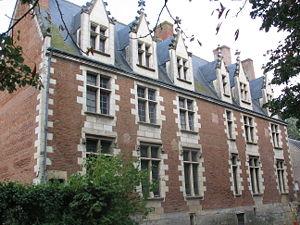
Le traité de Plessis-lès-Tours a été signé en septembre 1580 entre les Provinces-Unies et le duc François d'Anjou. Selon les termes de ce traité, François d'Anjou acceptait le trône des Pays-Bas, le but poursuivi étant de rendre les Provinces Unies indépendantes de la monarchie espagnole de Philippe II d'Espagne. L'accord n'a jamais pu devenir effectif à cause des restrictions que le traité imposait au pouvoir de François d'Anjou. L'autre raison de cet échec est la tentative infructueuse qu'a faite François d'Anjou d'attaquer Anvers.
Cet article expose les itinéraires du roi Louis XI de 1461 à 1483.
Tours est une ville de l'Ouest de la France, sur les rives de la Loire et du Cher, dans le département d'Indre-et-Loire, dont elle est le chef-lieu. La commune est le chef-lieu de la métropole Tours Val de Loire et constitutive, avec son intercommunalité, de l’une des 22 métropoles françaises officielles.
L'expression châteaux de la Loire regroupe sous une même appellation touristique un ensemble de châteaux français situés dans le Val de Loire. Le territoire connu sous le nom de comté de Tours est âprement disputé entre le Xᵉ siècle et le XIᵉ siècle par la maison féodale blésoise et la maison d'Anjou, conflit qui sera suivi au XIIᵉ siècle et XIIIᵉ siècle par la Première guerre de Cent Ans entre la France et l'Angleterre et entre le XIVᵉ siècle et le XVᵉ siècle par la Deuxième guerre de Cent Ans toujours entre la France et l'Angleterre ; ces trois guerres seront à l'origine de la plupart des châteaux du val de Loire actuels.